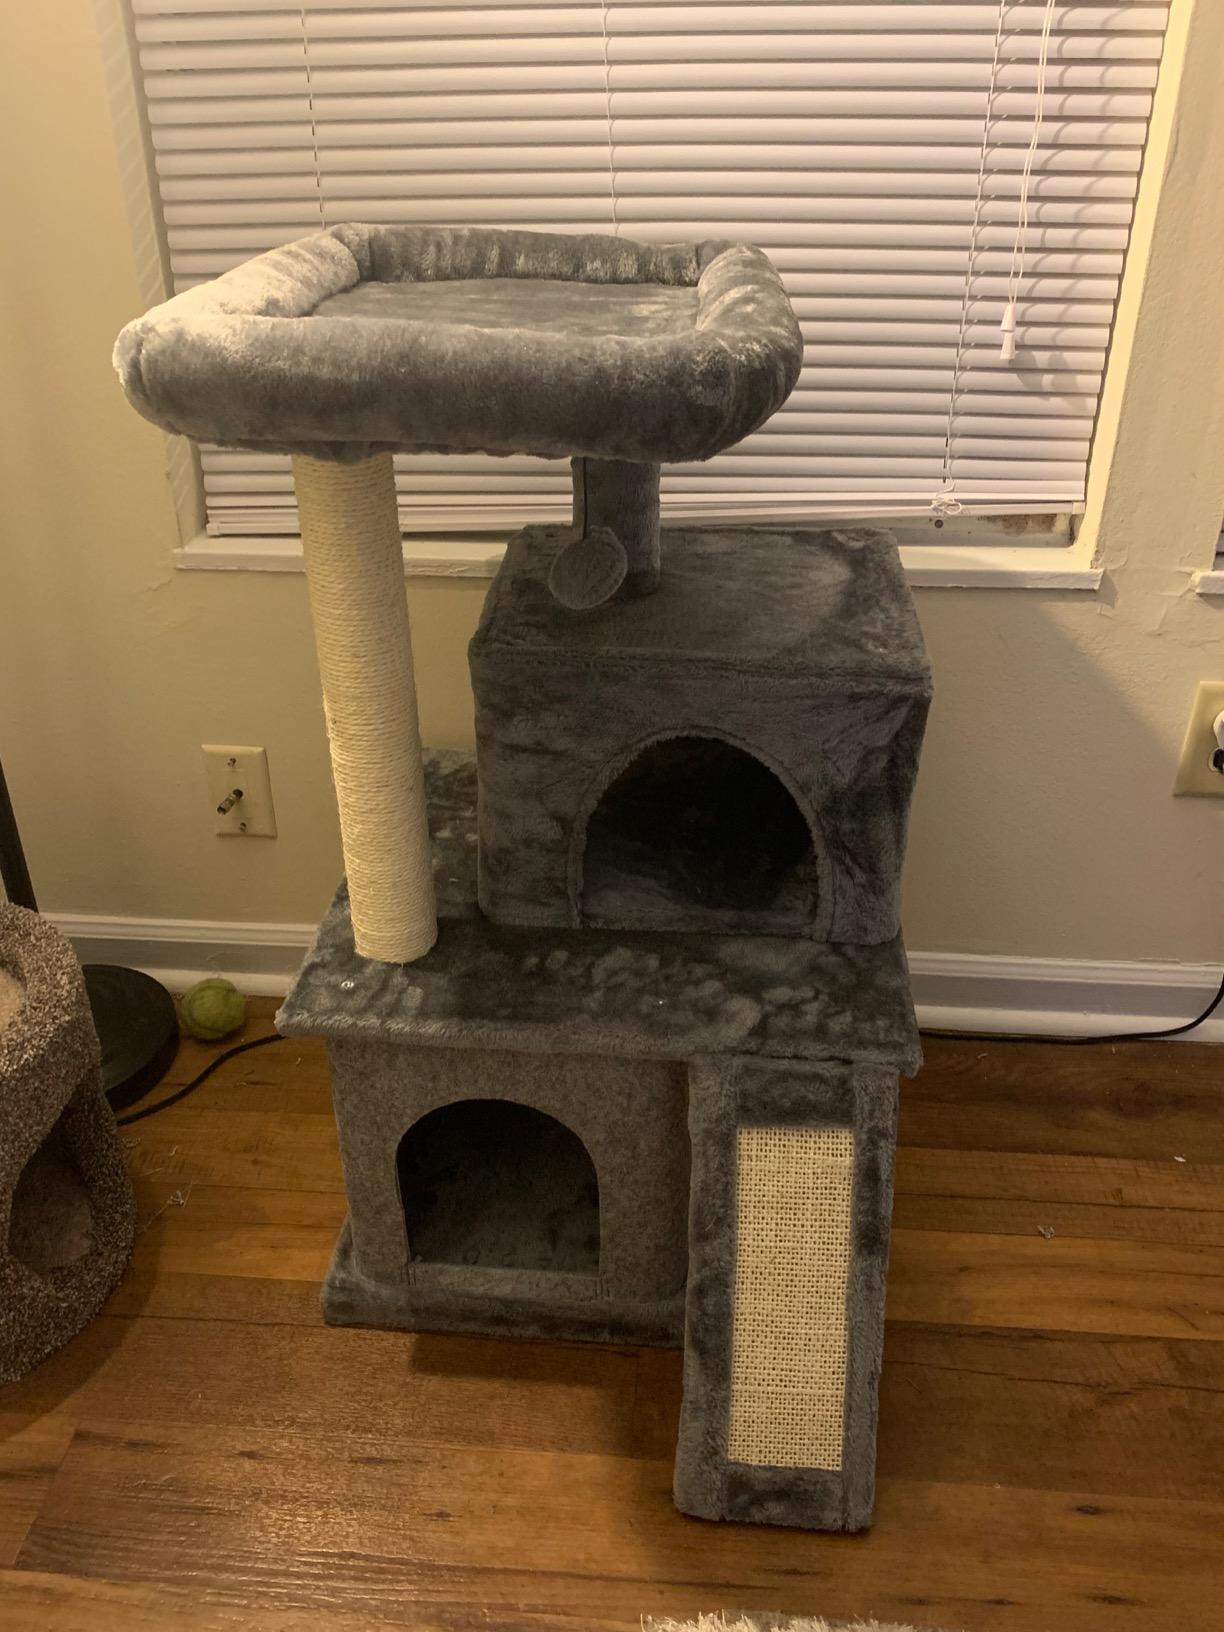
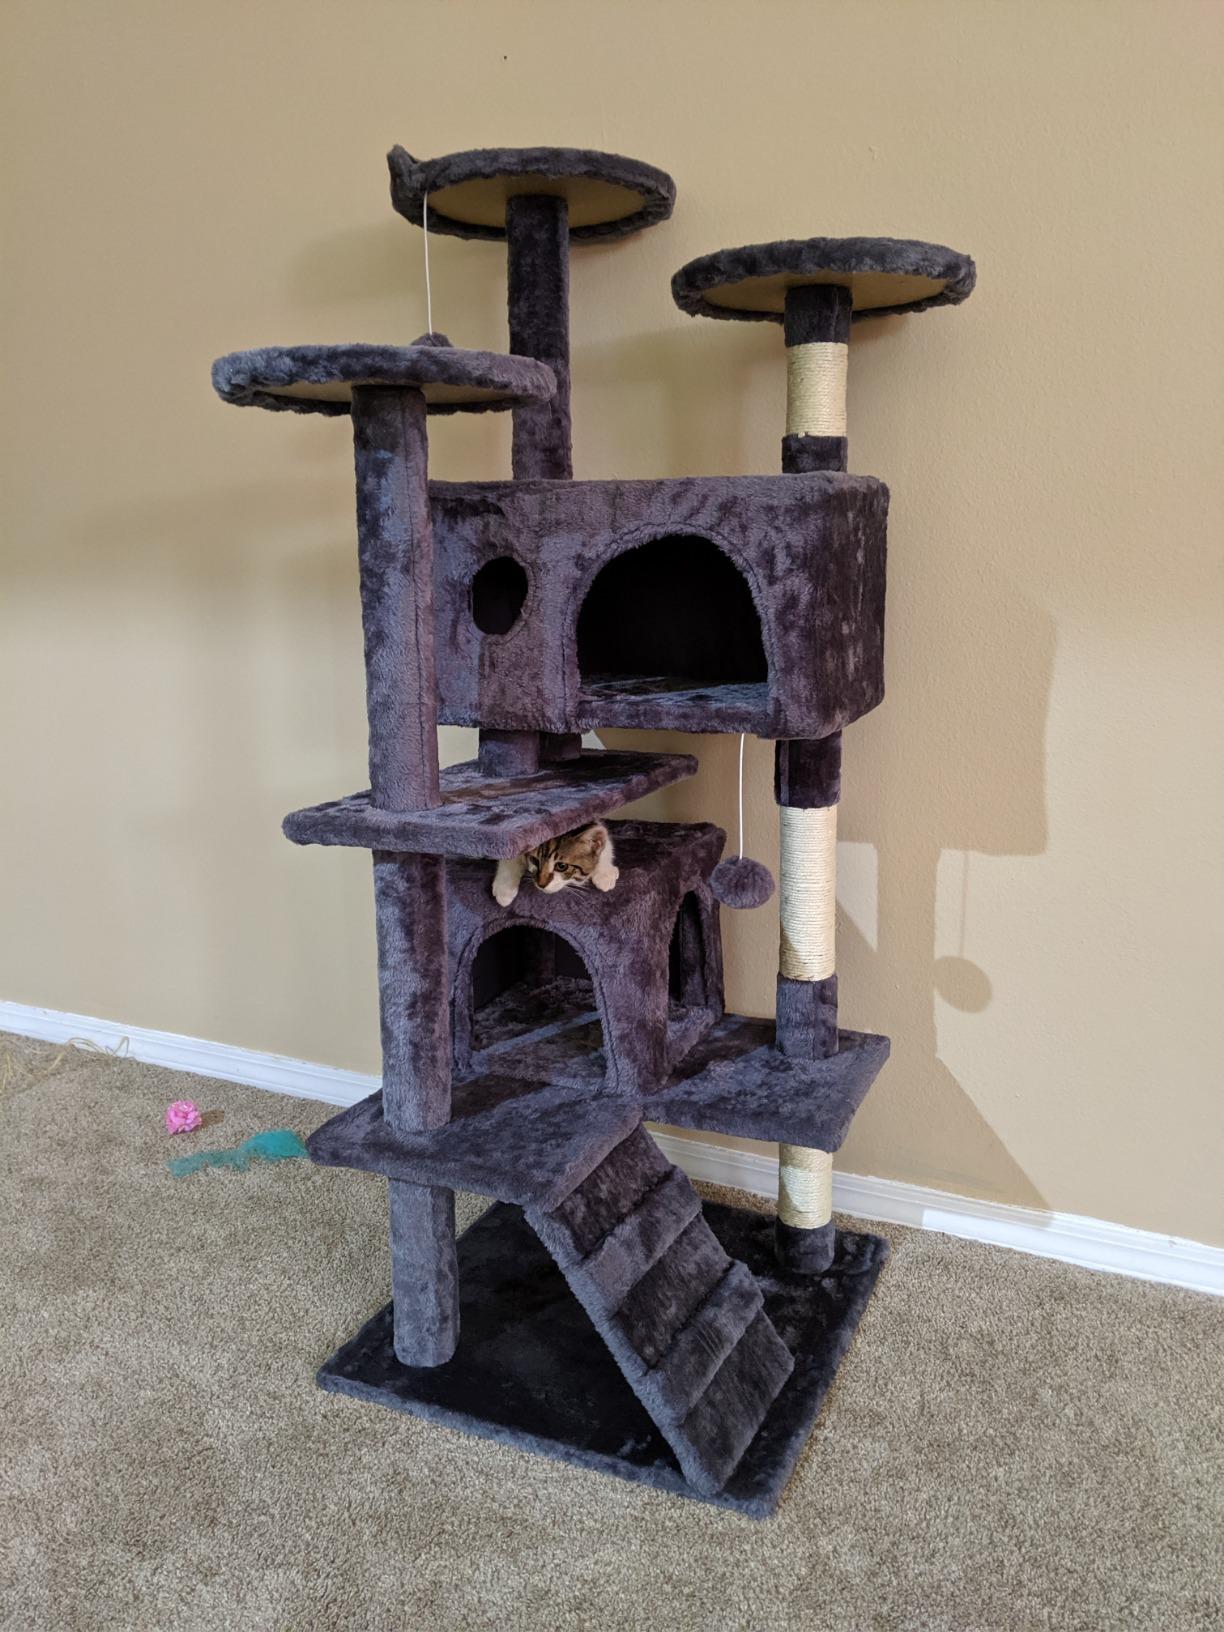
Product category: items_cat tree
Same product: no